Tin Sau Bazaar

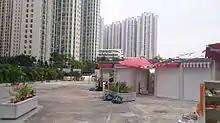
It is behind the housing.

Firstly, the entrance does not face the housing. The nearby facilities are some basketball courts and parks. If residents want to enter the bazaar, they have to walk for a long way to find the entrance, which is troublesome. Residents may prefer to patronize local supermarkets or markets instead. On the other side of the bazaar, there is a long, tall wire netting encircling the area. That means everyone should enter the bazaar only by that entrance.